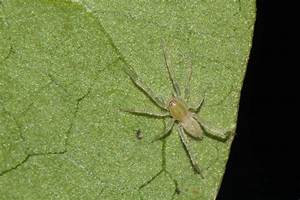
Label: spider